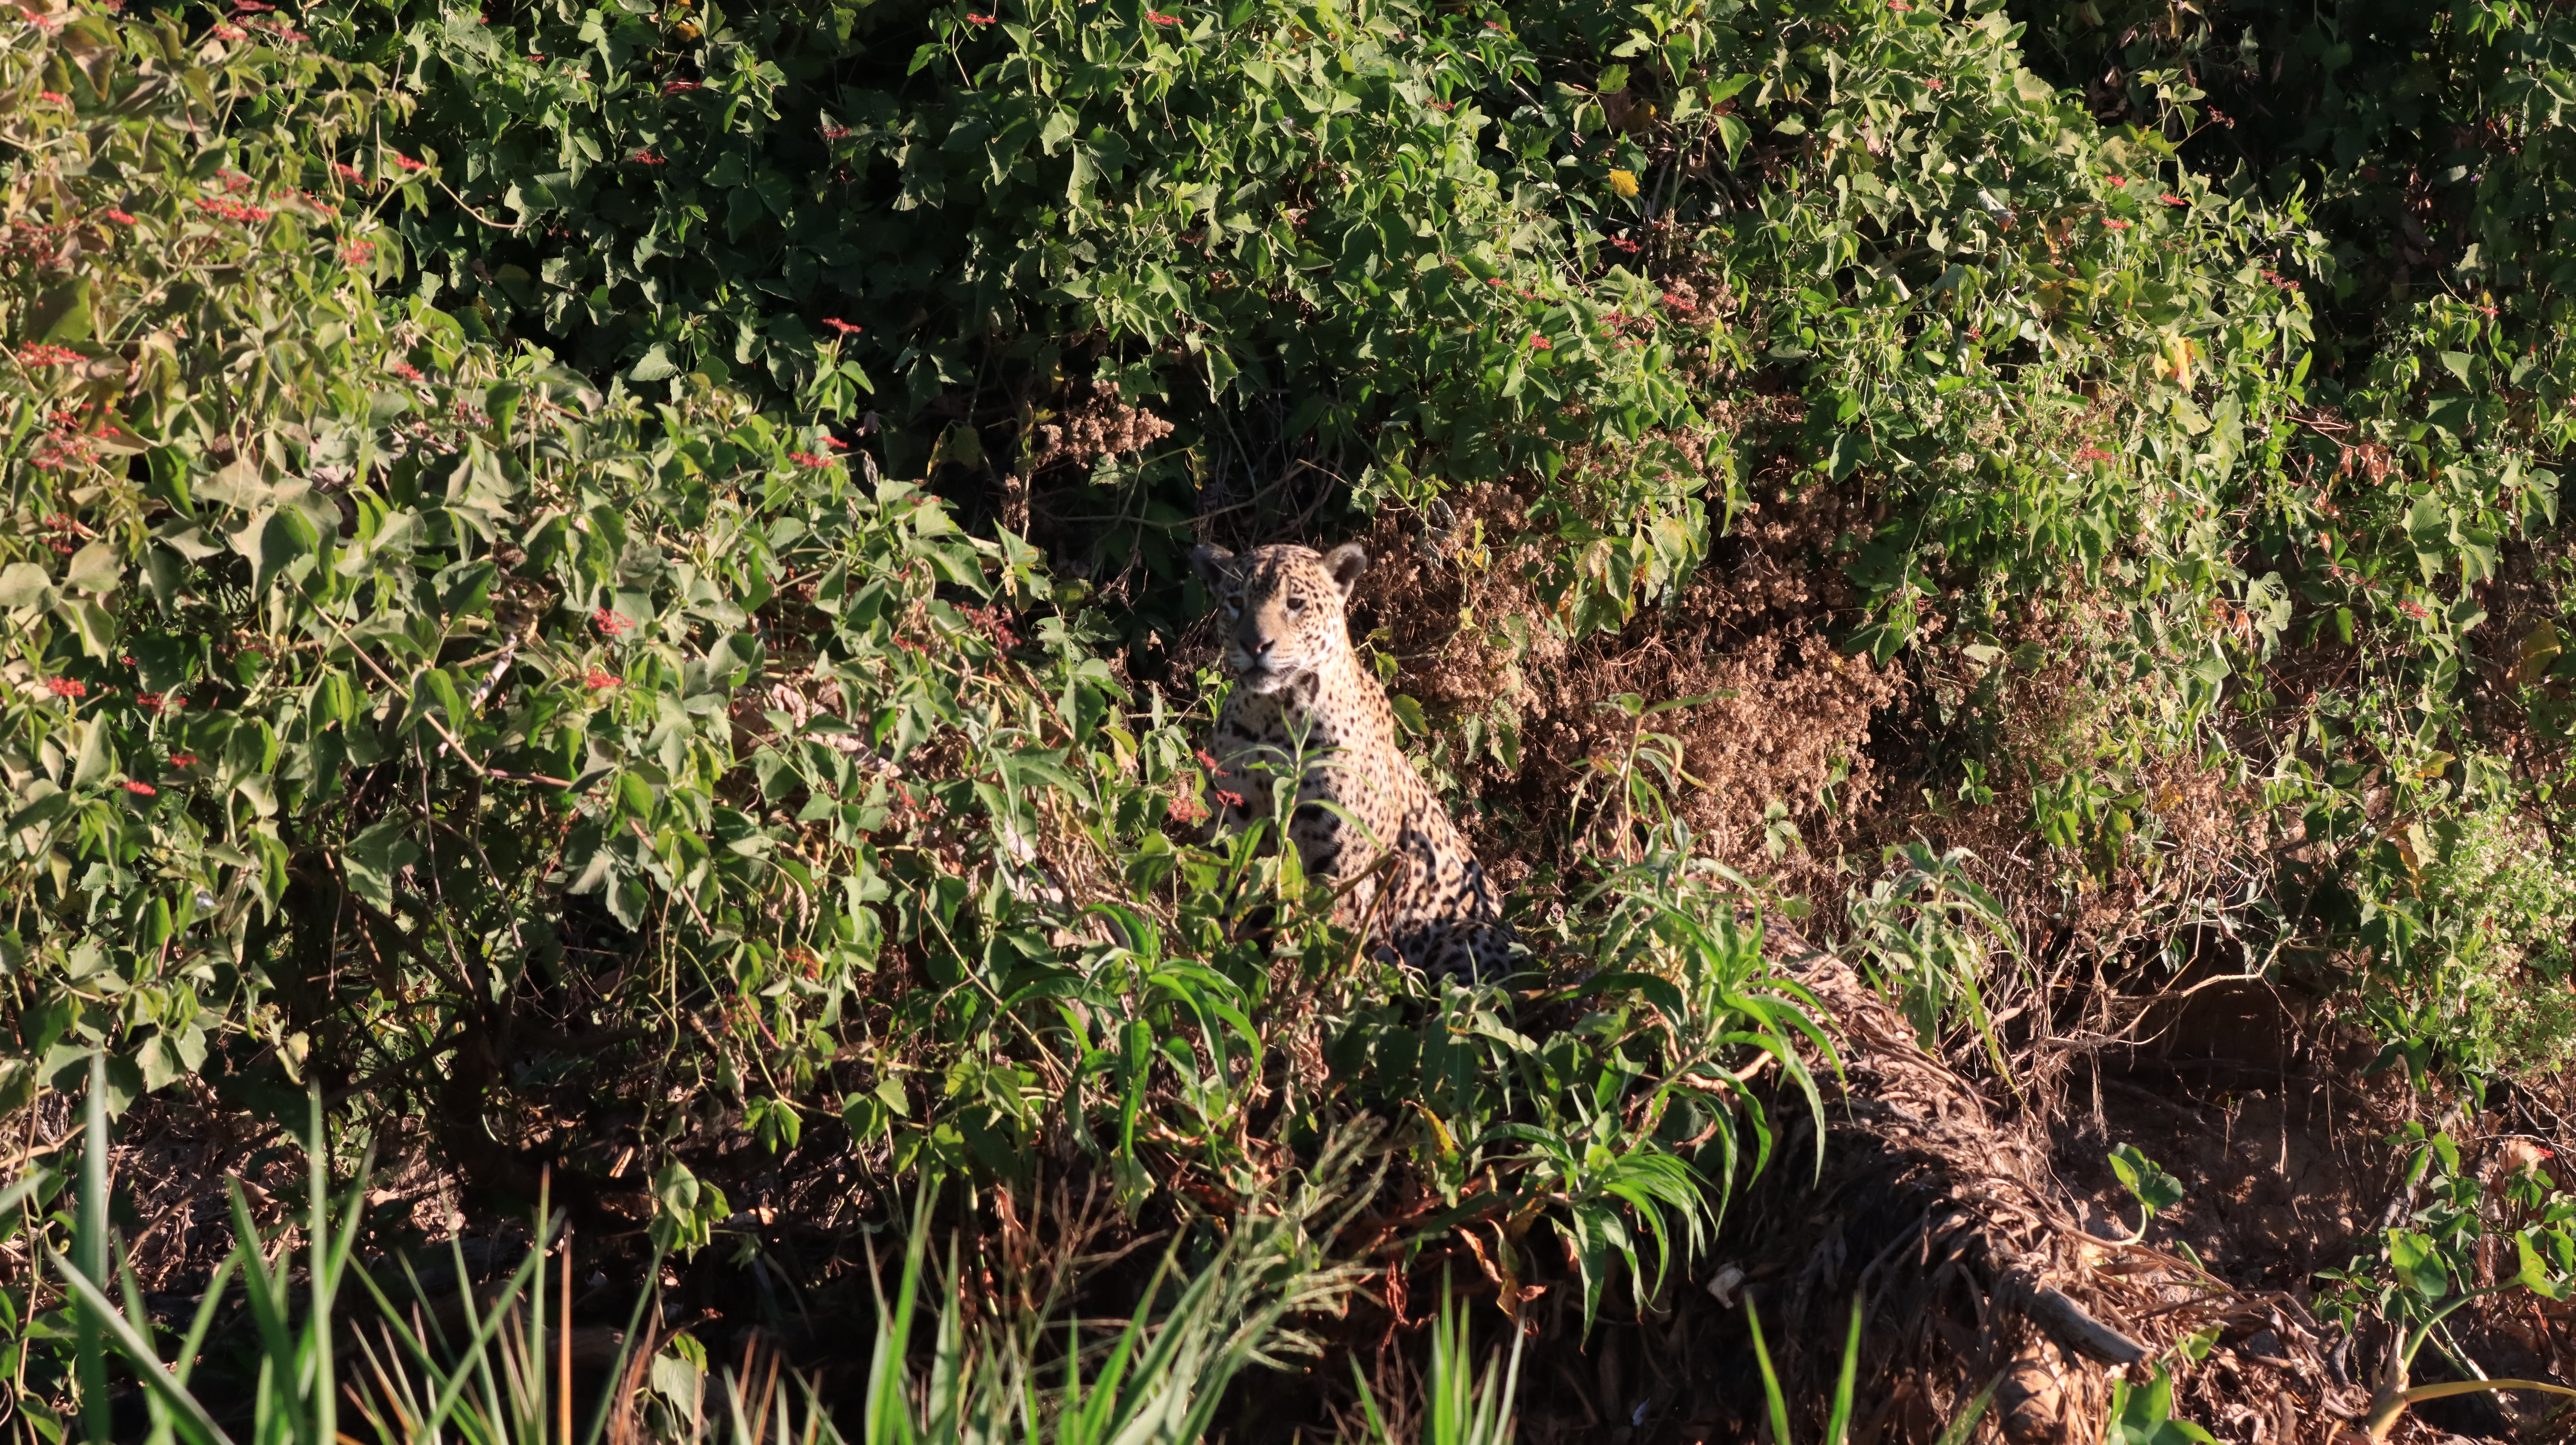
Jaguar: Marcela